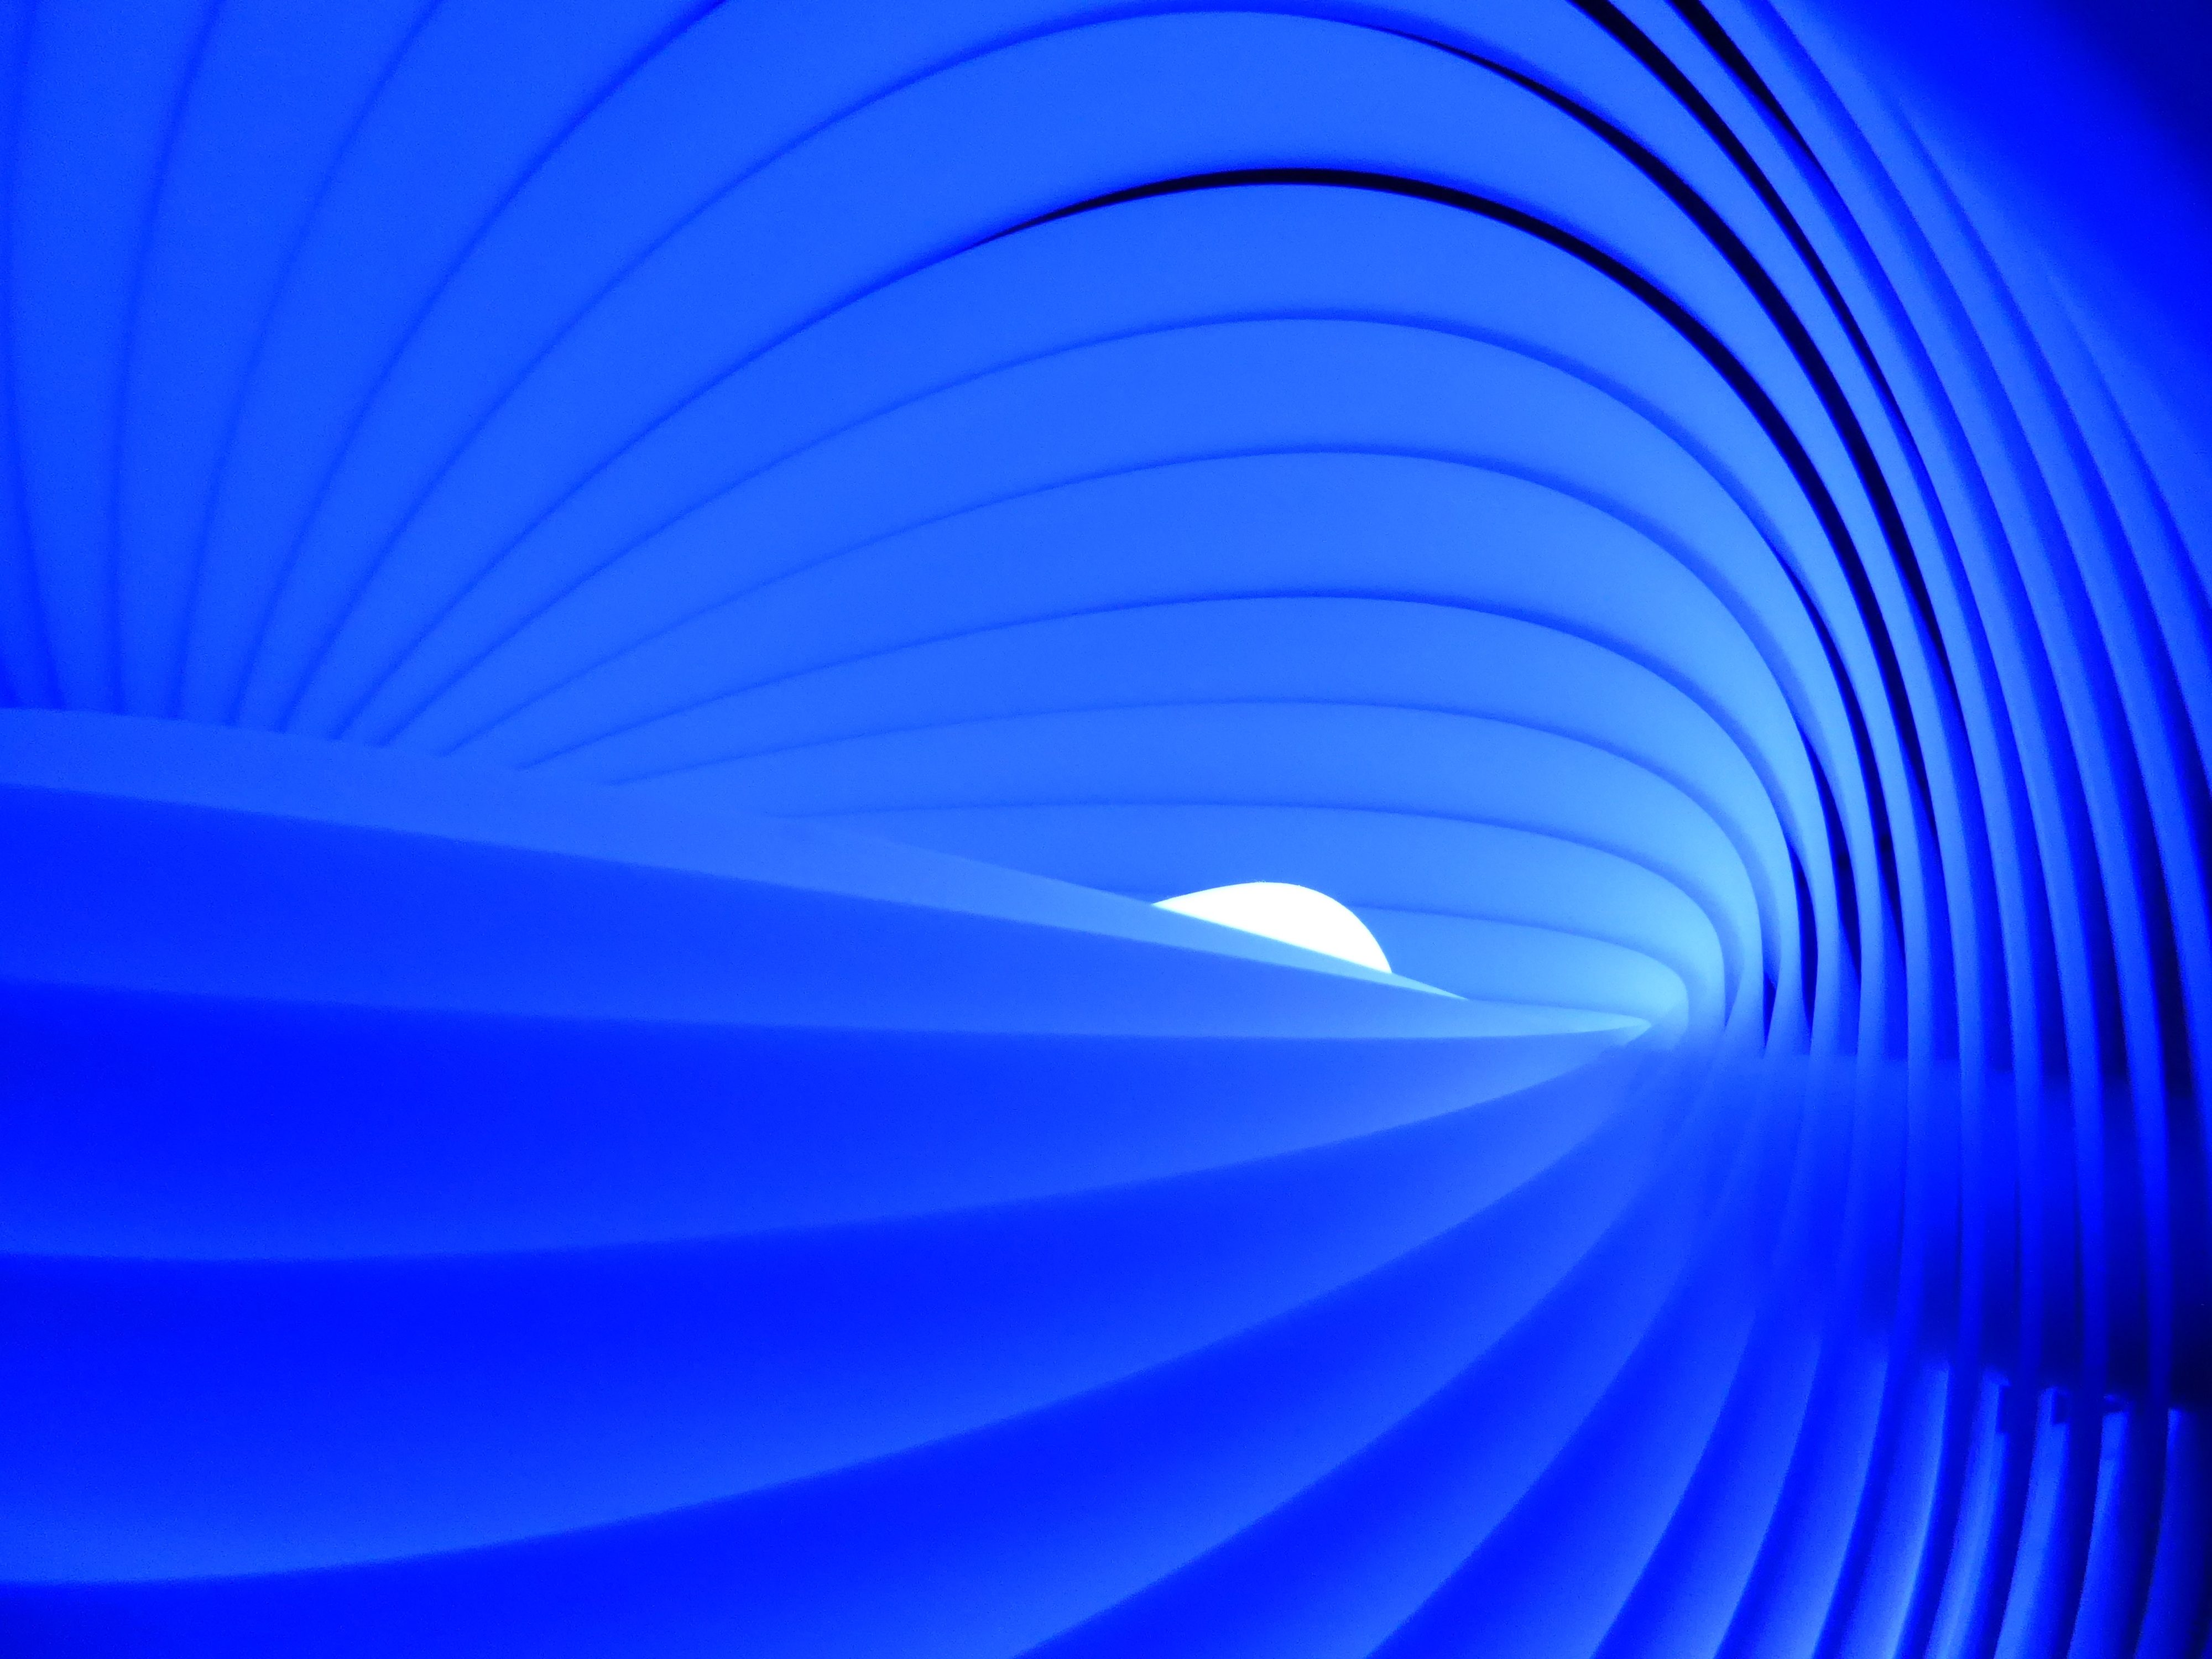
light, abstract, sunlight, spiral, wave, perspective, atmosphere, tunnel, motion, line, reflection, color, blue, lamp, circle, symmetry, shape, macro photography, vortex, atmosphere of earth, computer wallpaper